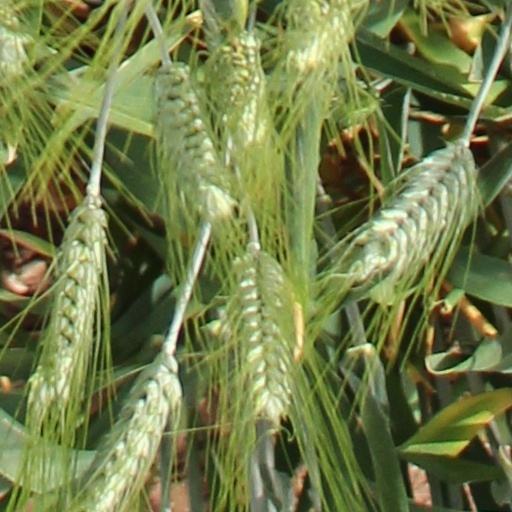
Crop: wheat